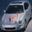
Label: automobile